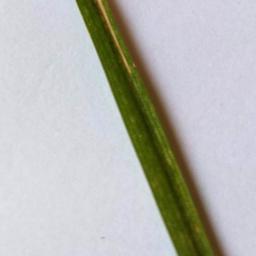
Label: Rice___Healthy